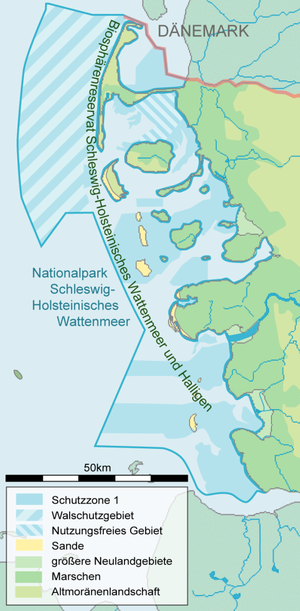
Nationalpark Schleswig-Holsteinisches Wattenmeer
Nationalparkens område
Nationalpark Schleswig-Holsteinisches Wattenmeer eller Nationalpark Slesvig-Holstensk Vadehav er den største nationalpark i Centraleuropa. Parken omfatter store dele af vadehavet foran den nordfrisiske og ditmarske vestkyst.